Final Solution (Cesarani book)

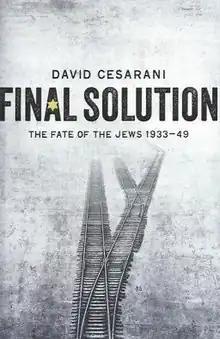
First edition (publ. Macmillan)

Final Solution: The Fate of the Jews 1933–1949 is a 2016 non-fiction book by David Cesarani.